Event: Nepal Earthquake
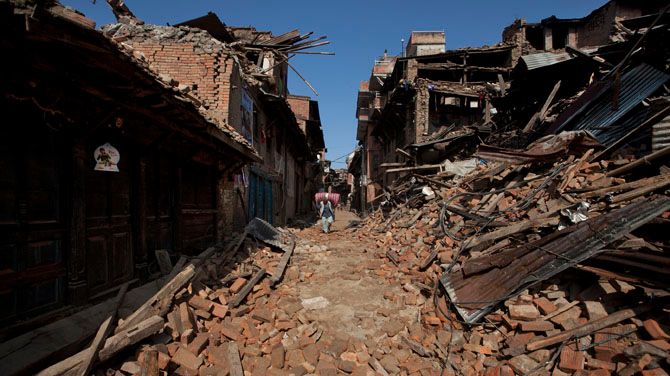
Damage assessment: damage